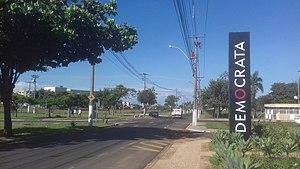
L'État de São Paulo est un des vingt-six États fédérés du Brésil, situé au sud-est du pays, dans la région du Sudeste. Sa superficie atteint 248 808 km² et il compte 45 919 049 habitants en 2019. Sa capitale est la ville de São Paulo. État le plus riche et le plus peuplé du Brésil, il fournit en 2006 le tiers du produit intérieur brut sur 3 % du territoire et regroupe 22 % de la population.
Le Brésil est la neuvième économie mondiale avec un PIB de 1 960 milliards de dollars en 2019.